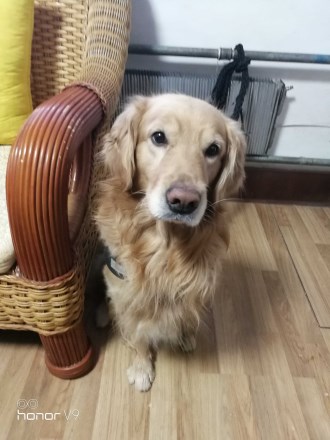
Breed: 5355-n000126-golden_retriever